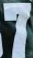
Number: 7